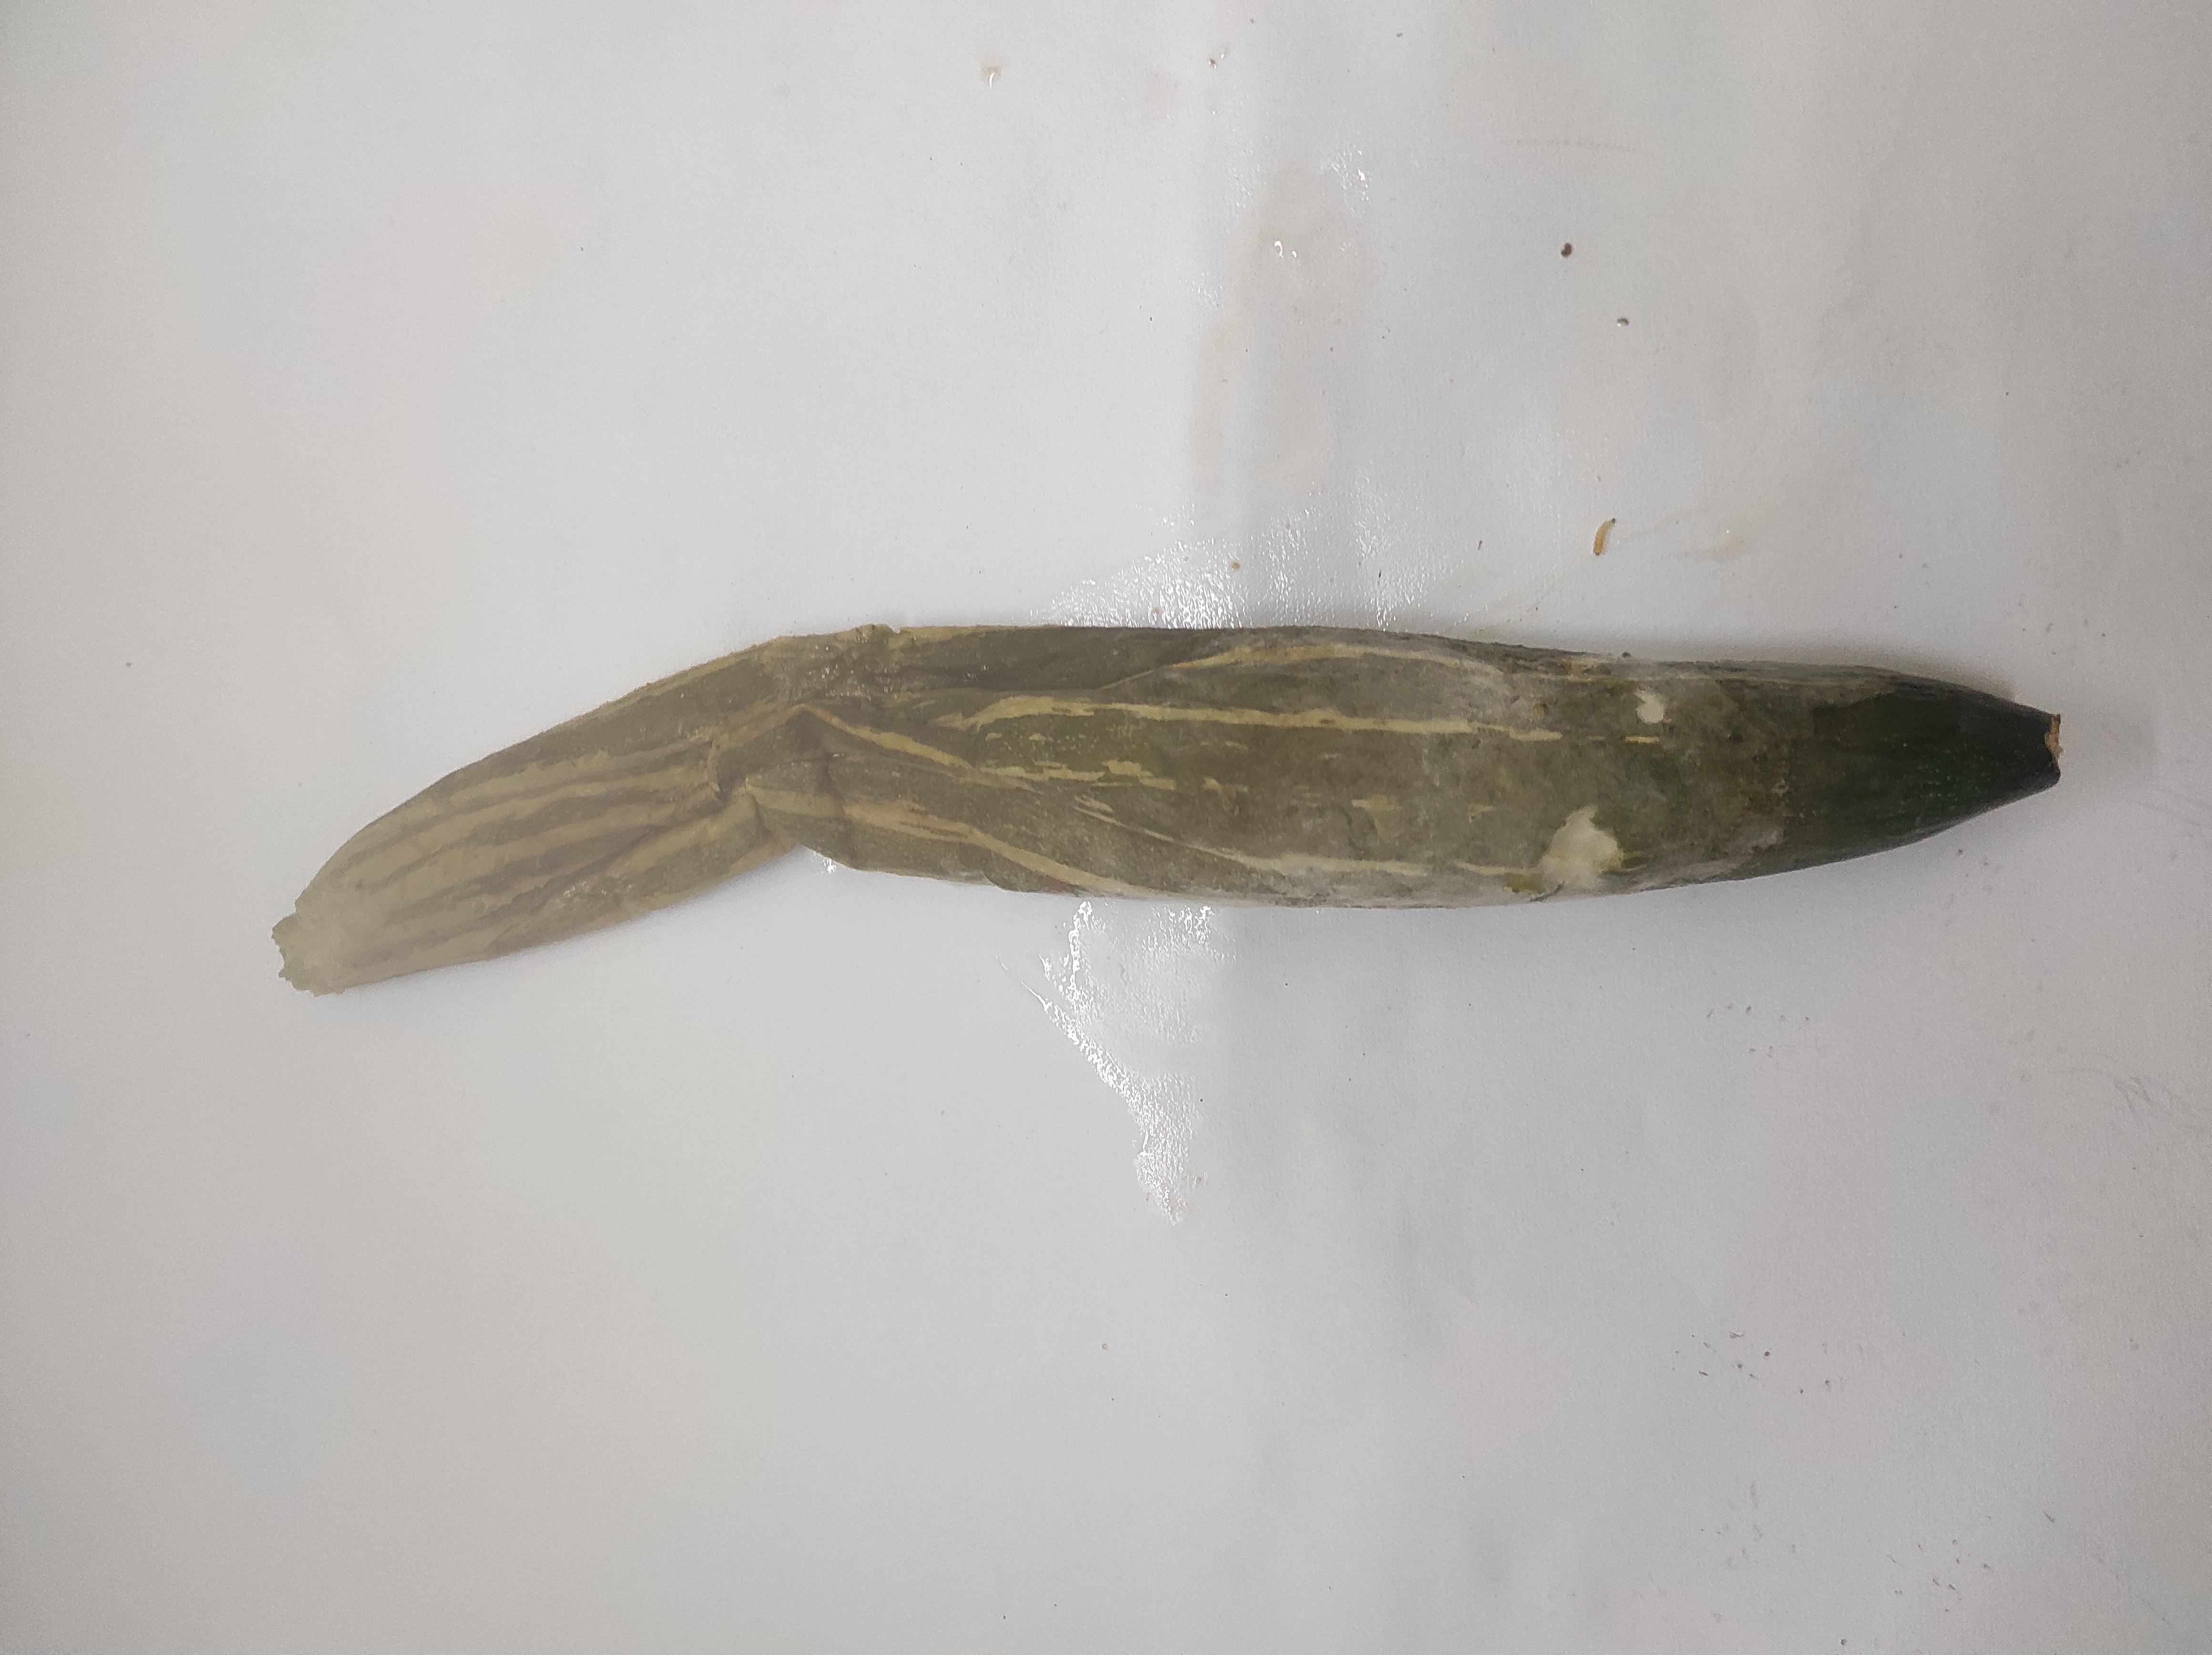
Crop: Snake Gourd
Condition: Severely Damaged